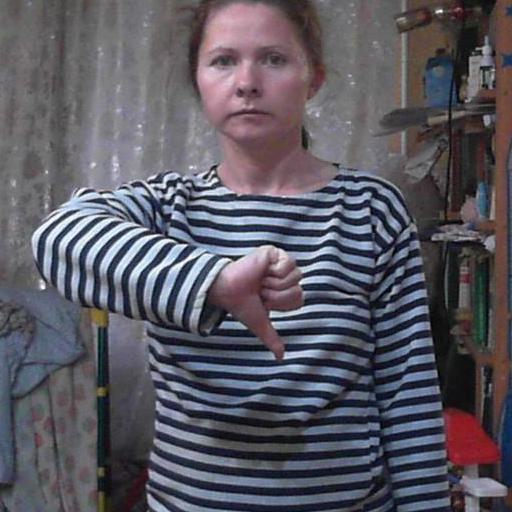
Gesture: dislike